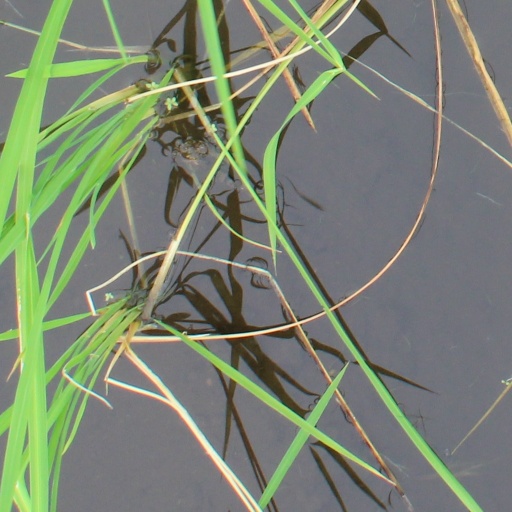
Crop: rice